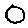
Label: 0